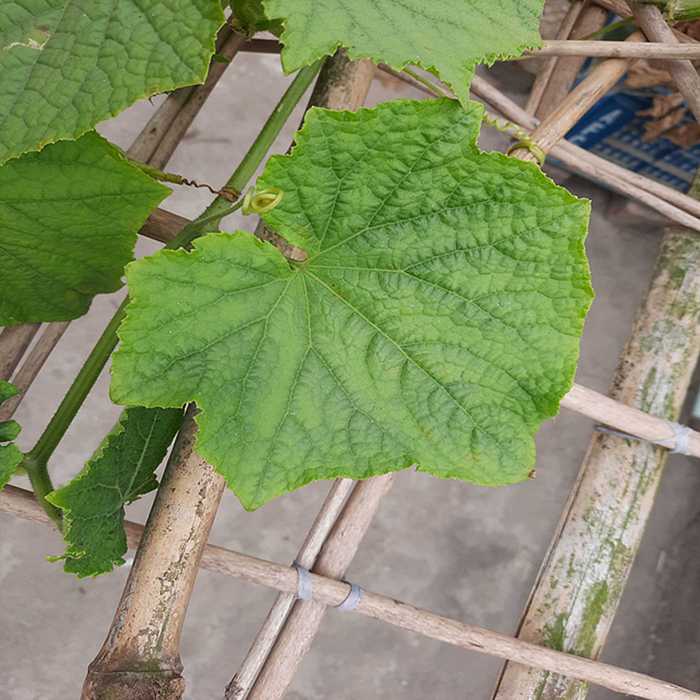
Plant: Cucumber
Label: Fresh leaf